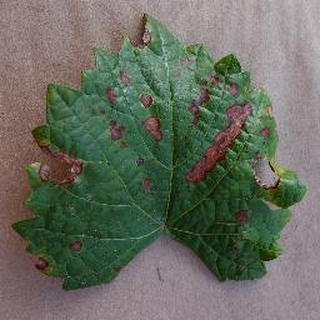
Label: grape_esca_black_measles